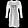
Label: Dress